Before the Dawn (Wade book)

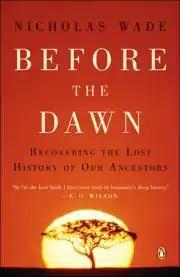

Before the Dawn: Recovering the Lost History of Our Ancestors is a non-fiction book by Nicholas Wade, a science reporter for "The New York Times". It was published in 2006 by the Penguin Group. By drawing upon research on the human genome, the book attempts to piece together what Wade calls "two vanished periods": the five million years of human evolution from the development of bipedalism leading up to behavioural modernity around 50,000 years ago, and the 45,000 subsequent years of prehistory.